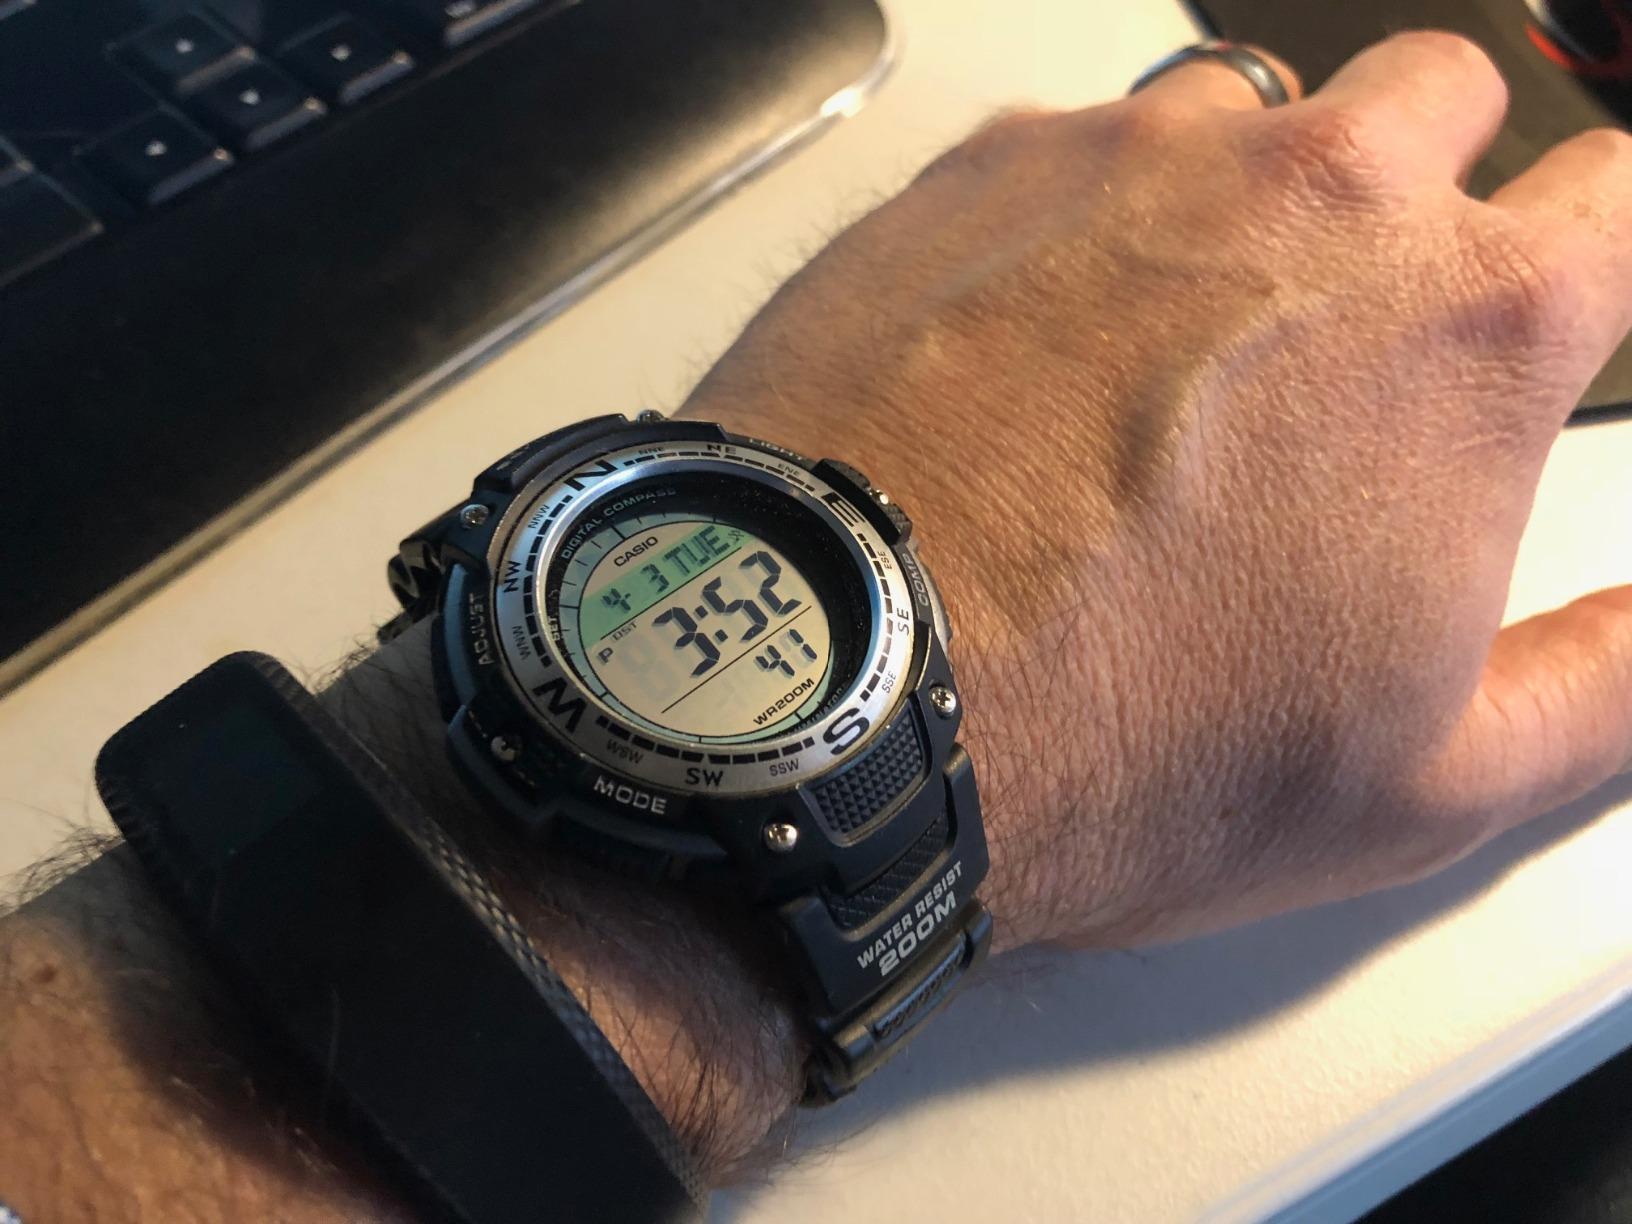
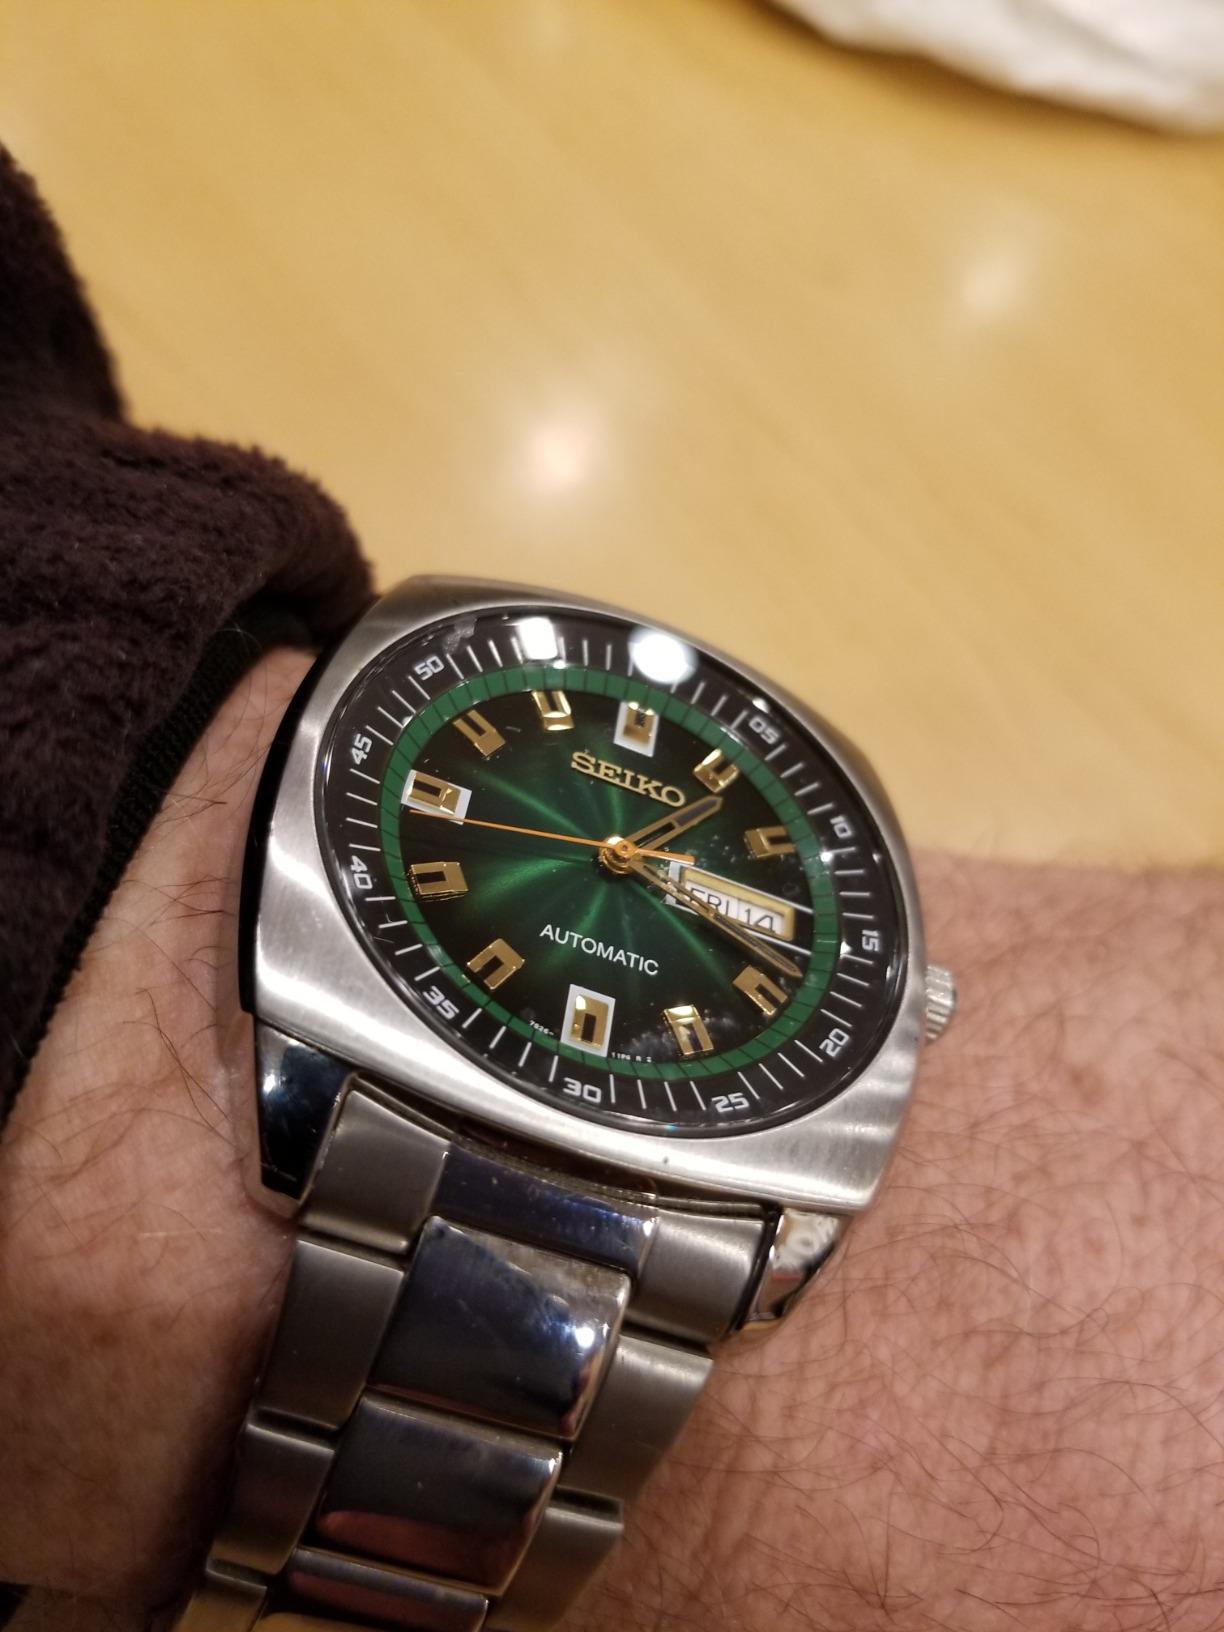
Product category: accessories_watch
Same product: no